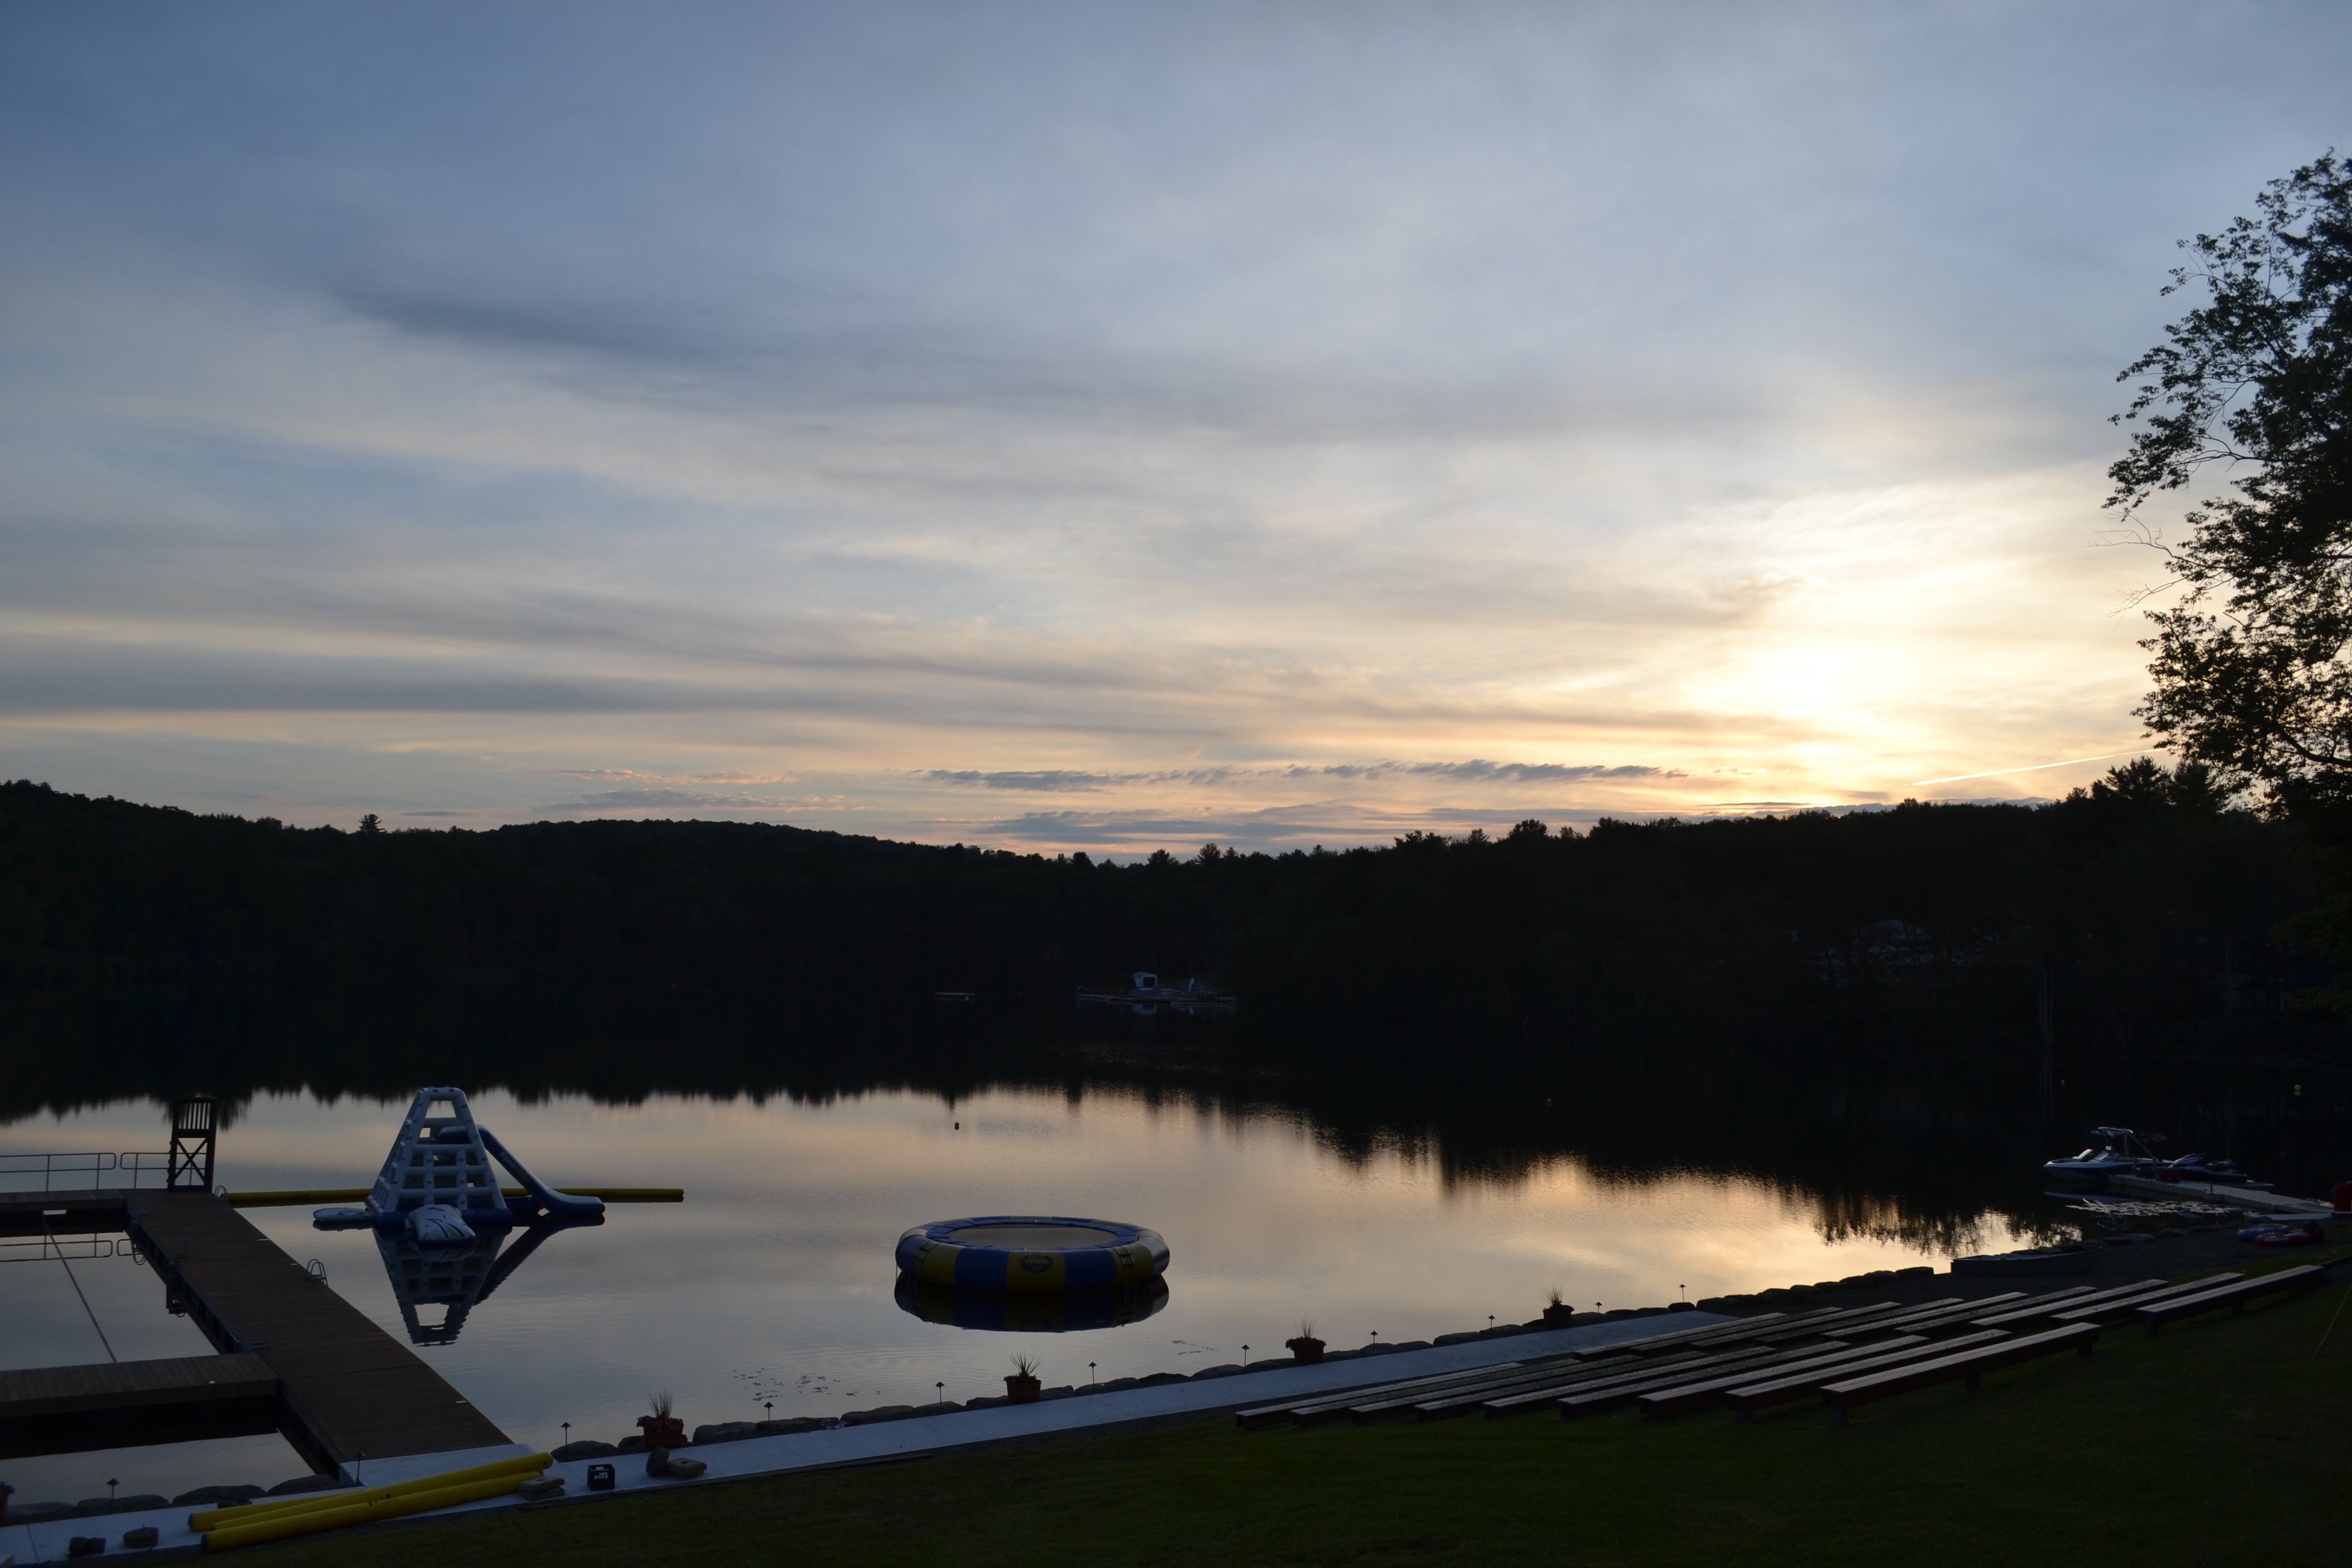
sea, dock, cloud, sunset, boat, morning, lake, river, dusk, evening, reflection, vehicle, bay, marina, reservoir, waterway, loch